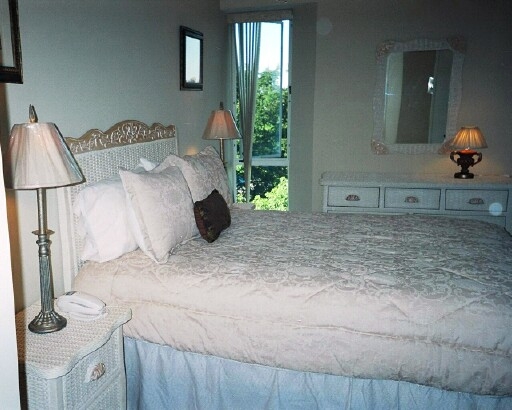
Room type: bedroom